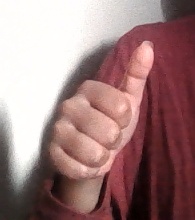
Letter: aleff